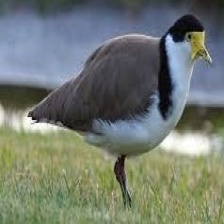
Species: MASKED LAPWING
Scientific name: VANELLUS MILES